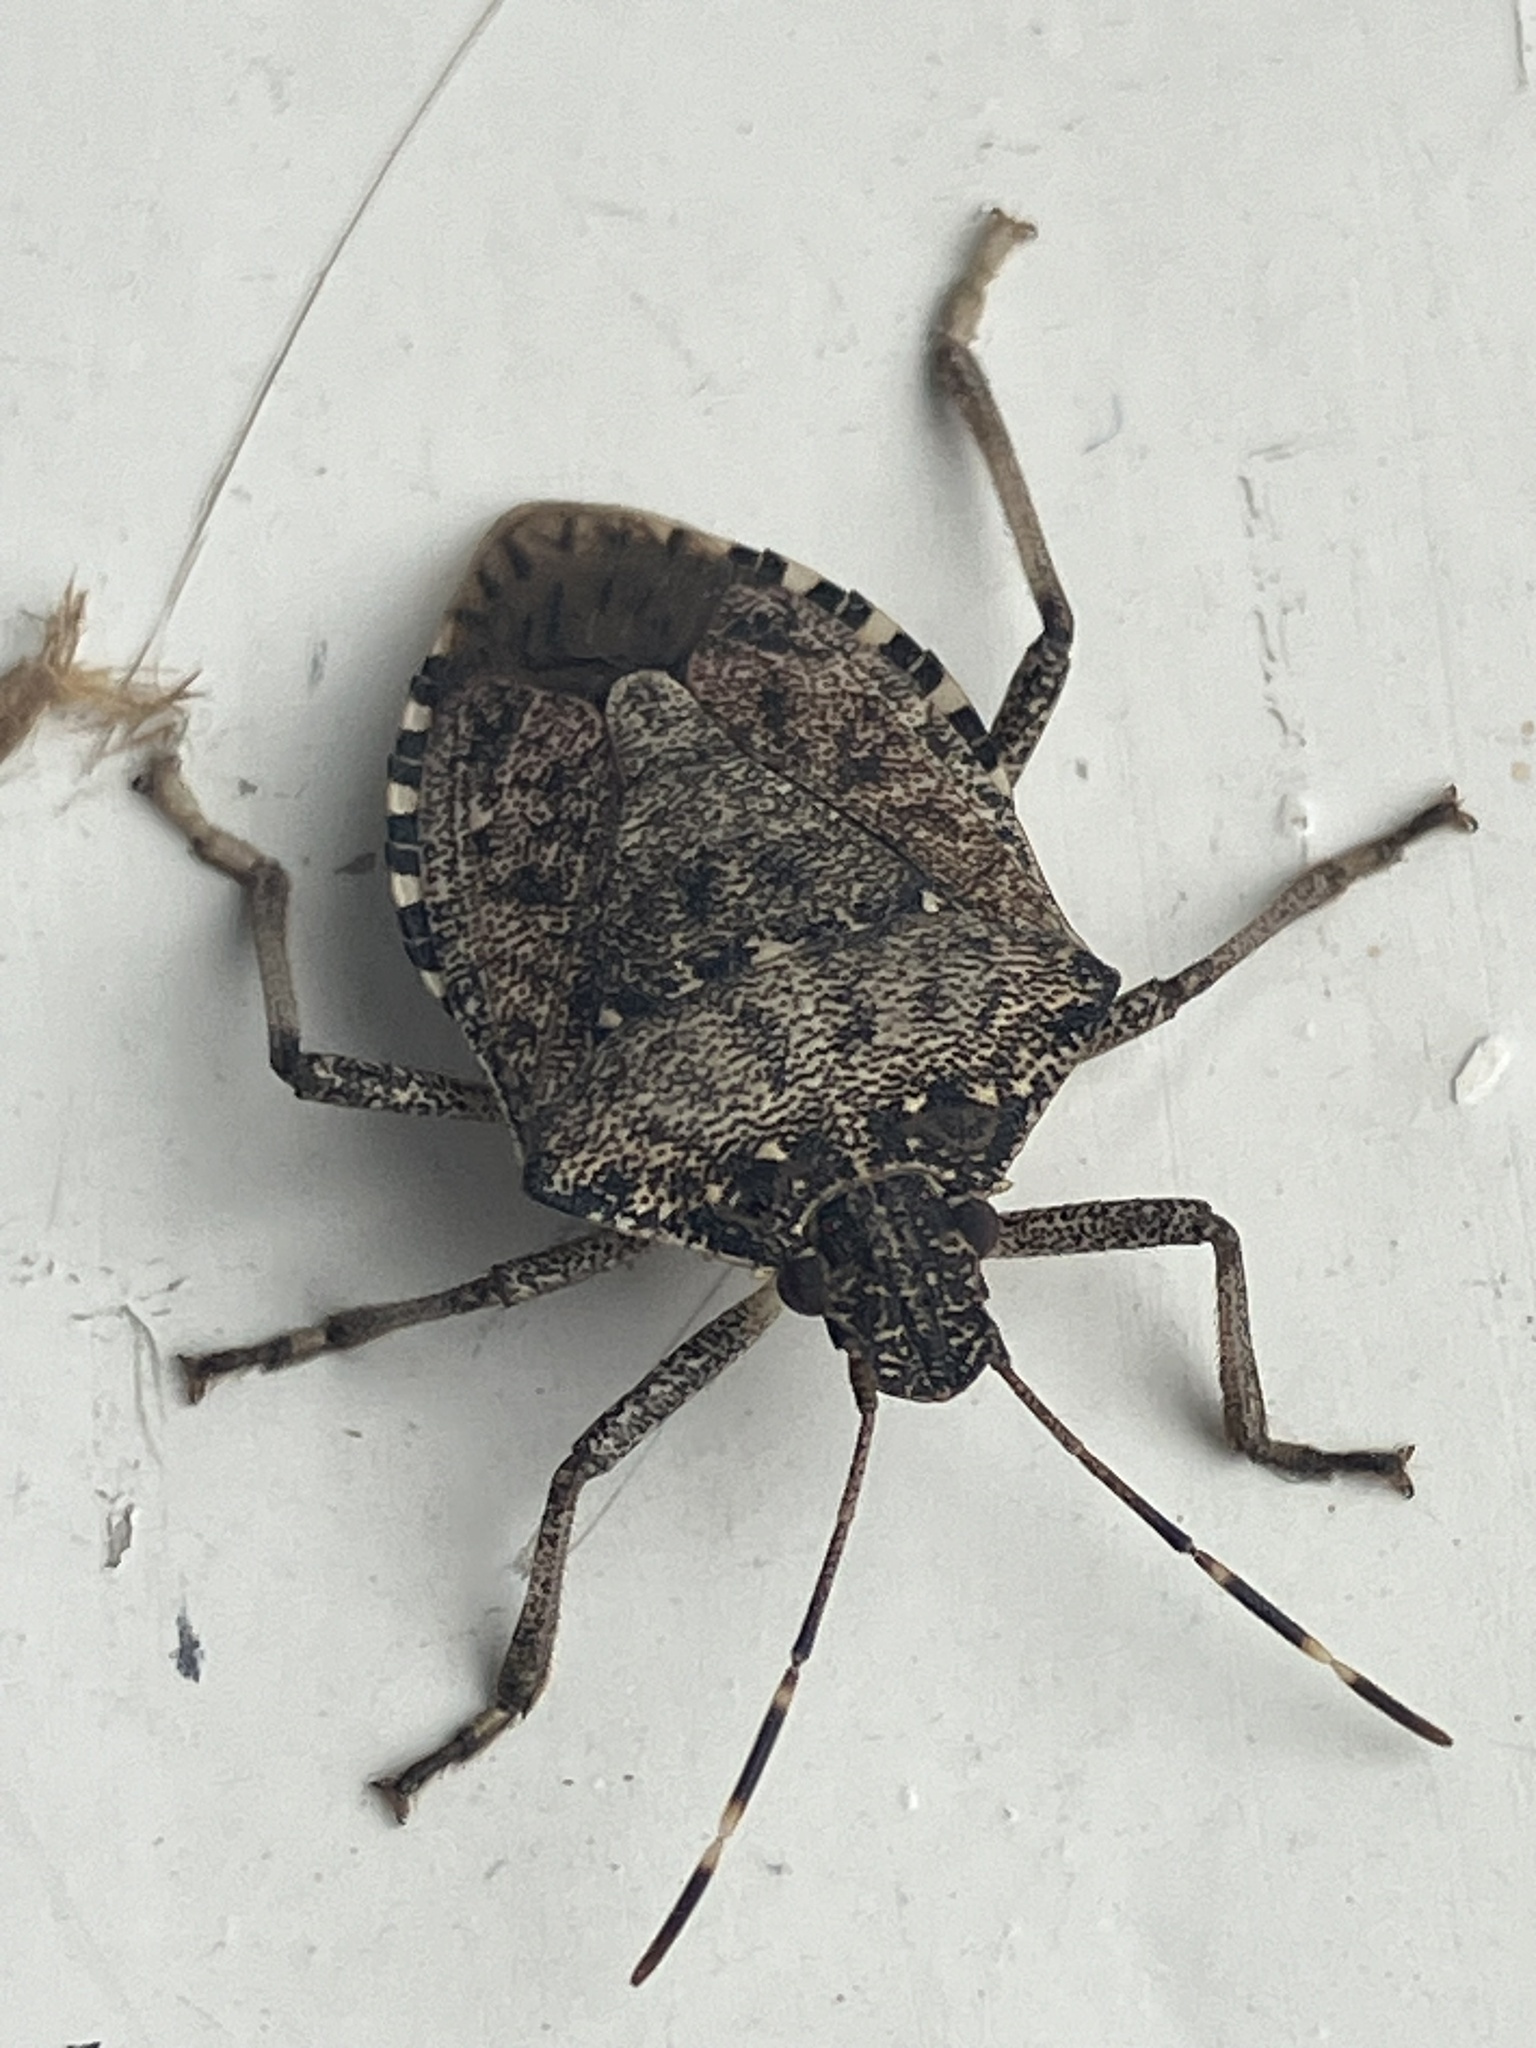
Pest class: stink_bug